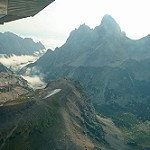
Scene: Outdoor